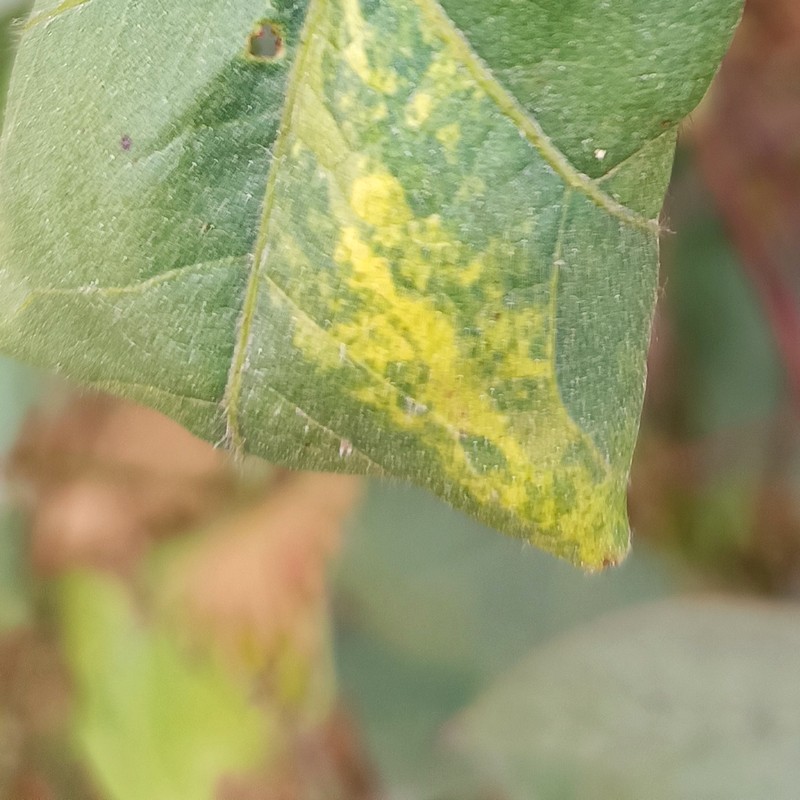
Label: Leaf Variegation